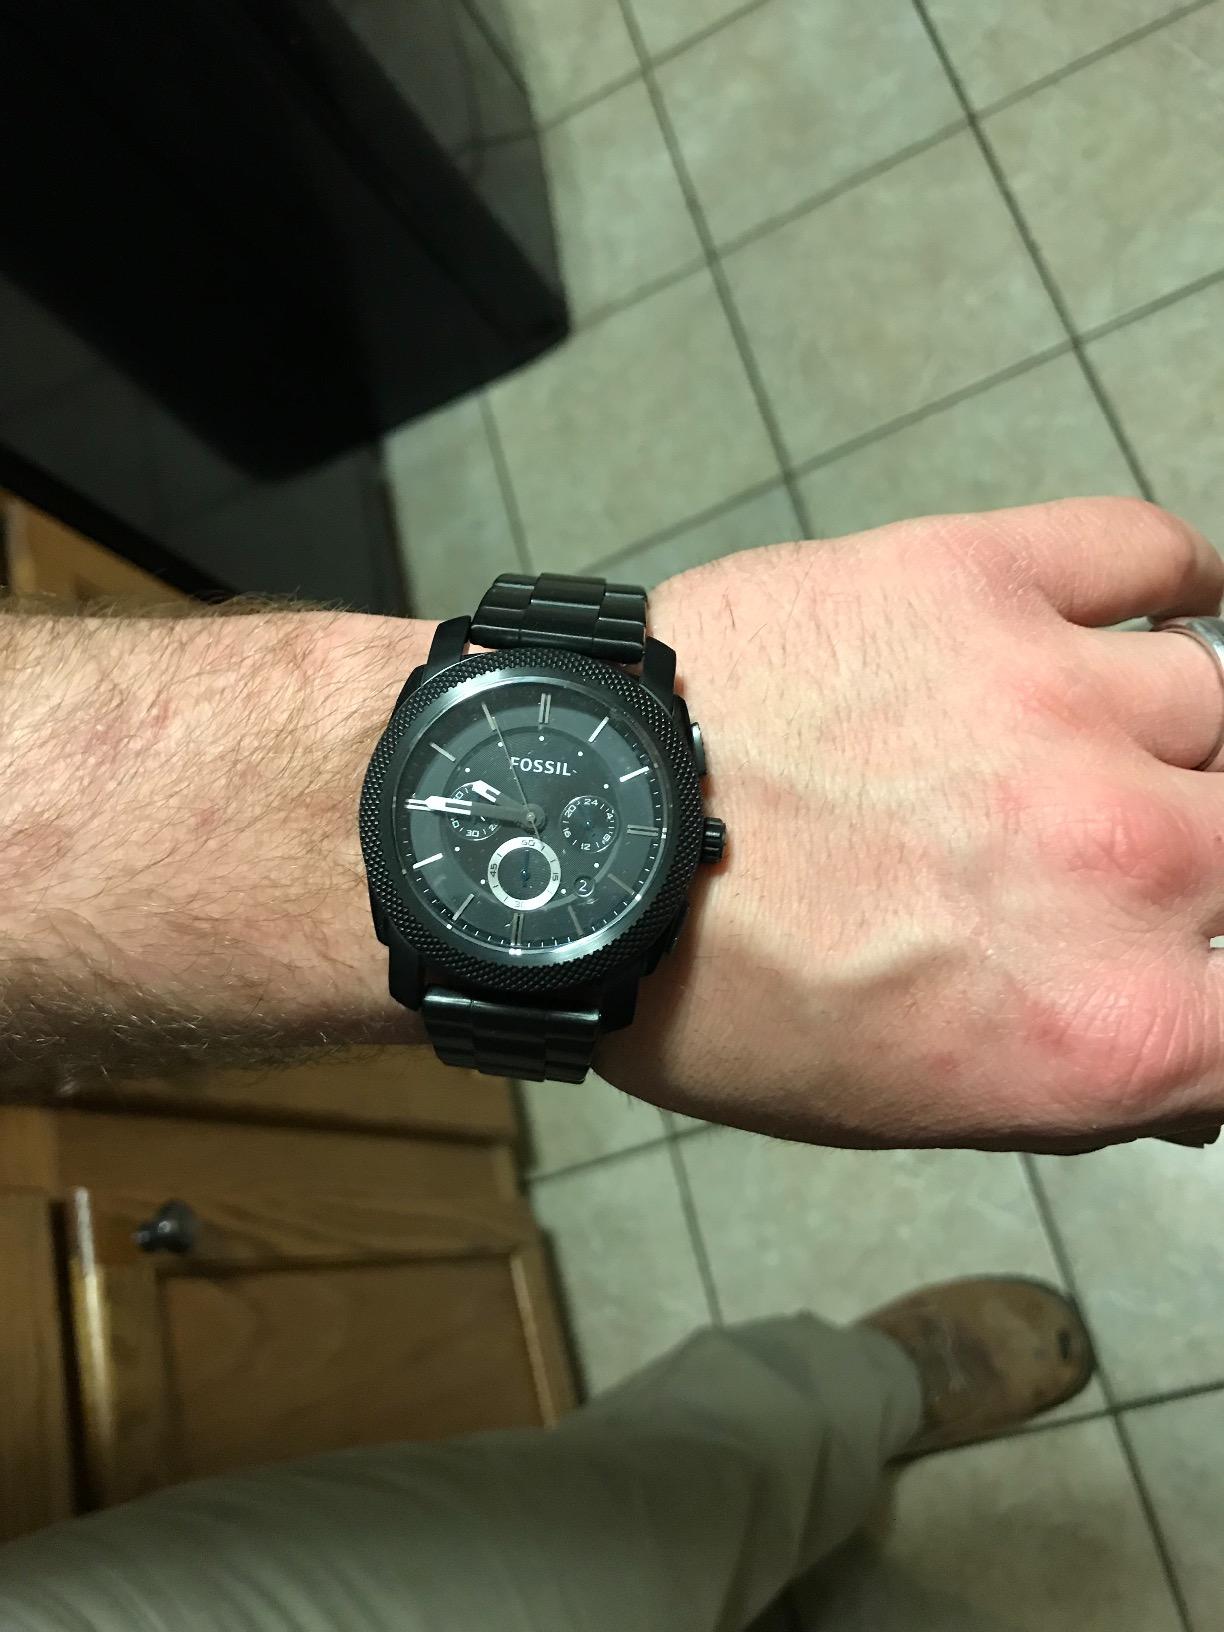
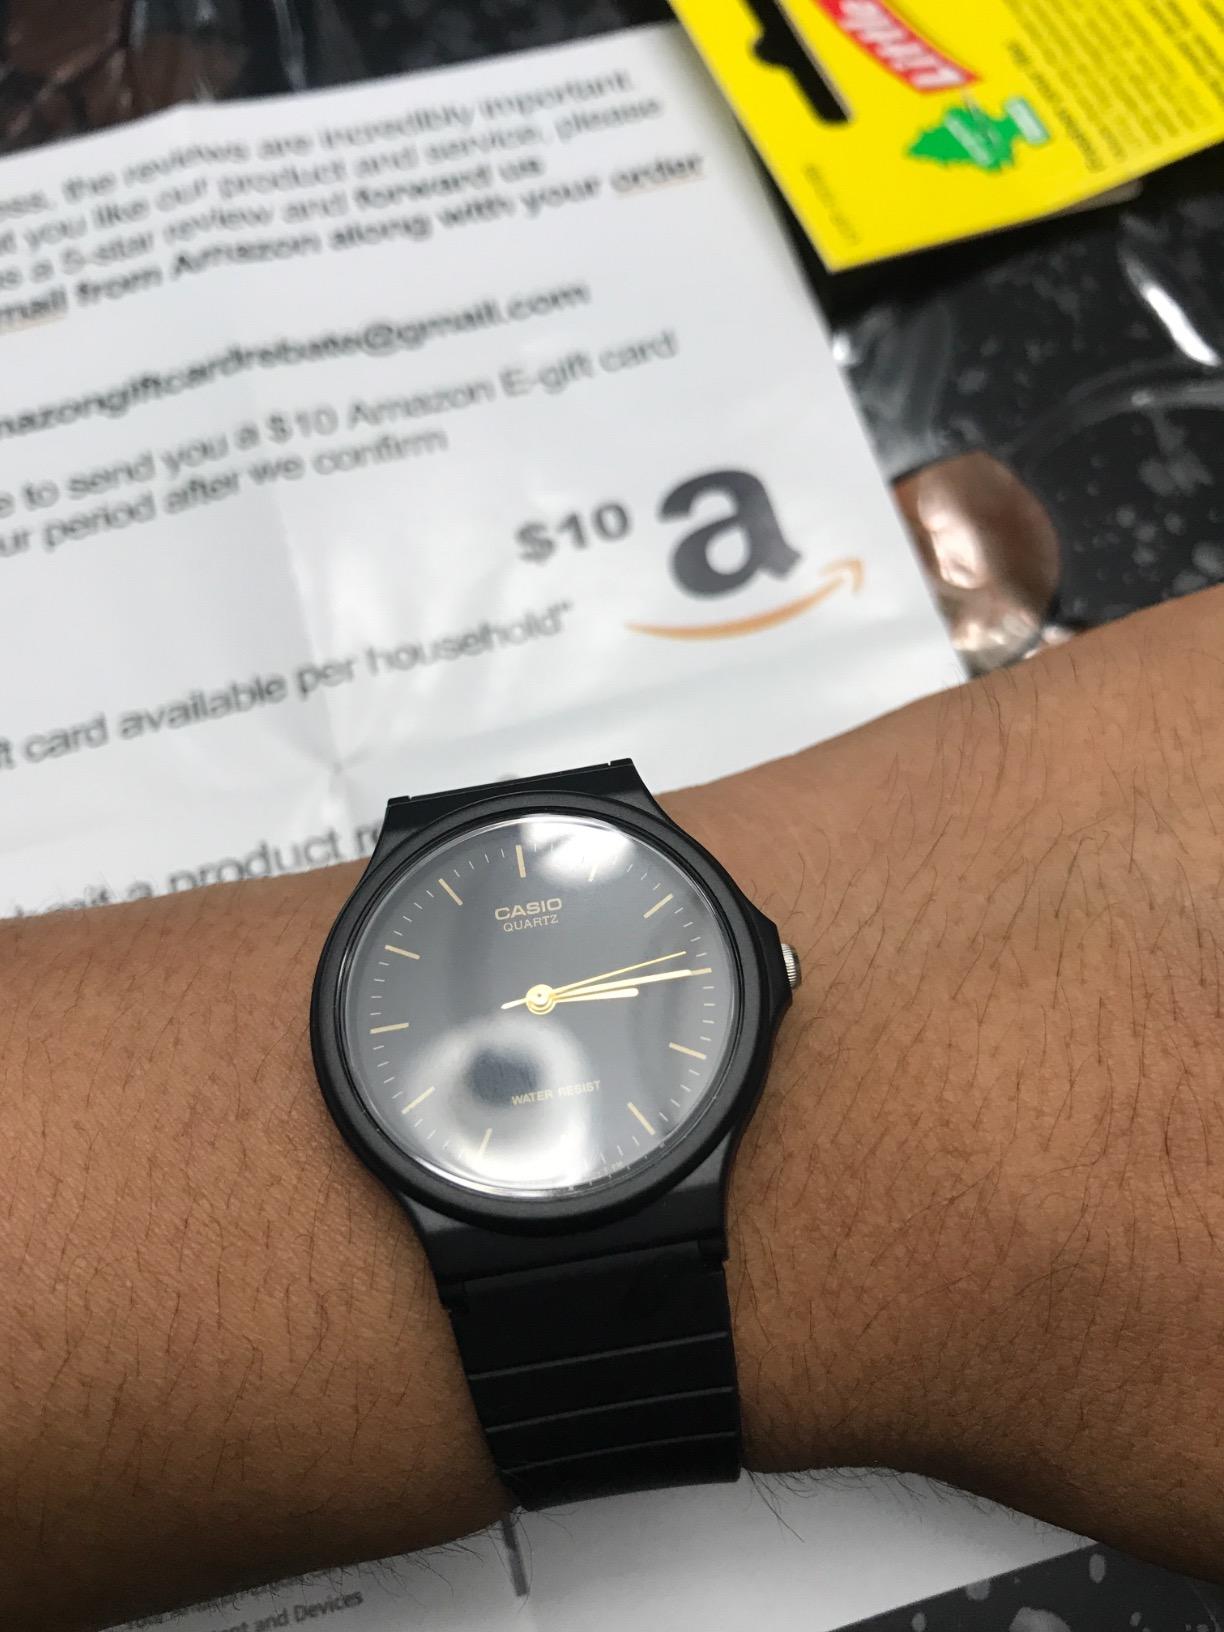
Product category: accessories_watch
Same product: no